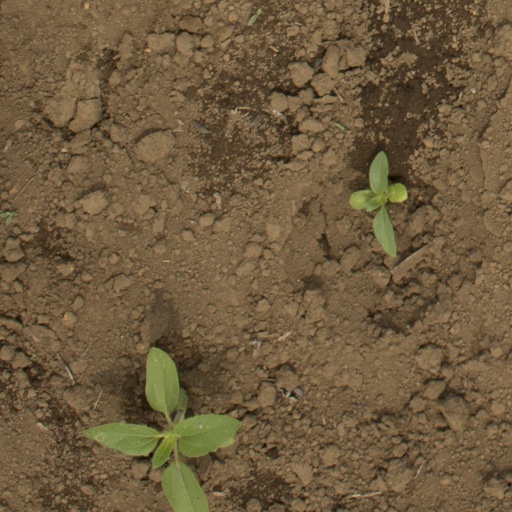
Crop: Jerusalem artichoke